Désiré Dihau

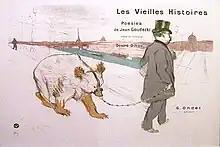
Henri de Toulouse-Lautrec, "Les Vieilles Histoires", (1893)

For the cover of the "Vieilles Histoires", subtitled "répertoire mondain", a collection of poems by set in music by Désiré Dihau and published by Ondet in 1893, Lautrec drew a lithograph representing the musician, his bassoon under his arm, pulling the bear Goudezki by the leash to lead him to the Institut de France via the pont des Arts. The plate titled "Pour toi!", in the same collection, is a portrait of Désiré Dihau inspired by "L'Orchestre de l'Opéra" by Edgar Degas which Lautrec much admired. Another lithograph by Lautrec depicts Dihau in Anna Judic's lodge in 1894 while her corset is being laced. The lithograph is kept at the Albright–Knox Art Gallery in Buffalo. A drawing of 1896 depicts him in a bust of profile.